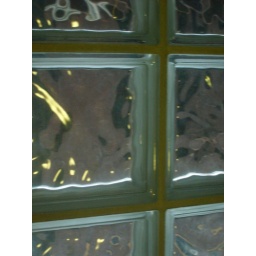
lights from lamps inside reflecting in the glass